Department of Railways (Nepal)

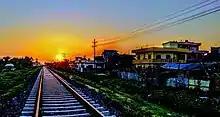
Jaynagar Bardibas line near Janakpur

Jaynagar–Bardibas railway line: Out of its total line length from Jainagar, India to Bardibas, Nepal, currently trains are running on 52 km up to Bhangaha and is used primarily for passenger transport. This is the only passenger transport railway line in Nepal. It runs from Bhangaha to Siraha at the Nepal-India border and further goes to the Indian town of Jainagar, Bihar. Nepal Railway operates passenger train service on it. In this line Bhangaha to Bardibas section has been left to be constructed. In the Jaynagar–Bhangaha (52 km) section now trains are running on a regular basis.